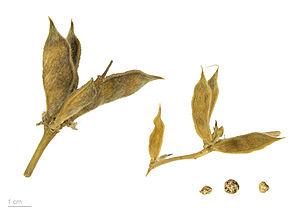
Le Lupin jaune est une espèce de plantes herbacées annuelles du genre Lupinus, de la famille des Fabaceae cultivées pour leurs graines tant en alimentation humaine qu'en alimentation animale.